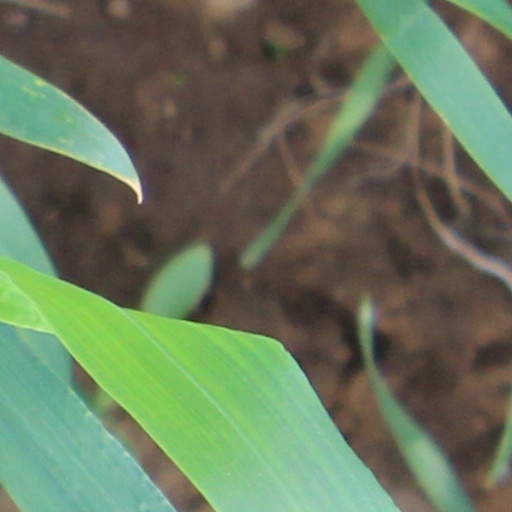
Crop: wheat